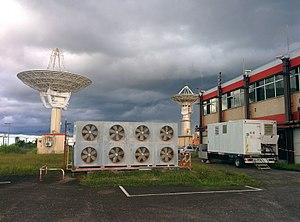
Station de télémesure Galliot du Centre Spatial Guyanais (CSG), près de Kourou en Guyane française.
Une station terrienne ou station au sol est une installation située à la surface de la Terre et destinée à communiquer avec des satellites scientifiques ou d'application, vaisseaux spatiaux avec équipage, stations spatiales ou sondes spatiales. Une station terrienne englobe généralement l'ensemble des équipements nécessaires pour établir une liaison par satellite : antenne parabolique, émetteur-récepteur radio, ... Une station terrienne peut être fixe ou mobile. Une station terrienne peut remplir un ou plusieurs des rôles suivants :